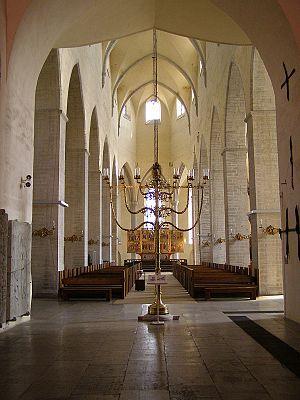
L'église Saint-Nicolas est une église catholique puis luthérienne de la ville basse de Tallinn. Elle est devenue en 1984 un musée et une salle de concert dont l'acoustique est excellente. Son clocher mesure 105 m.